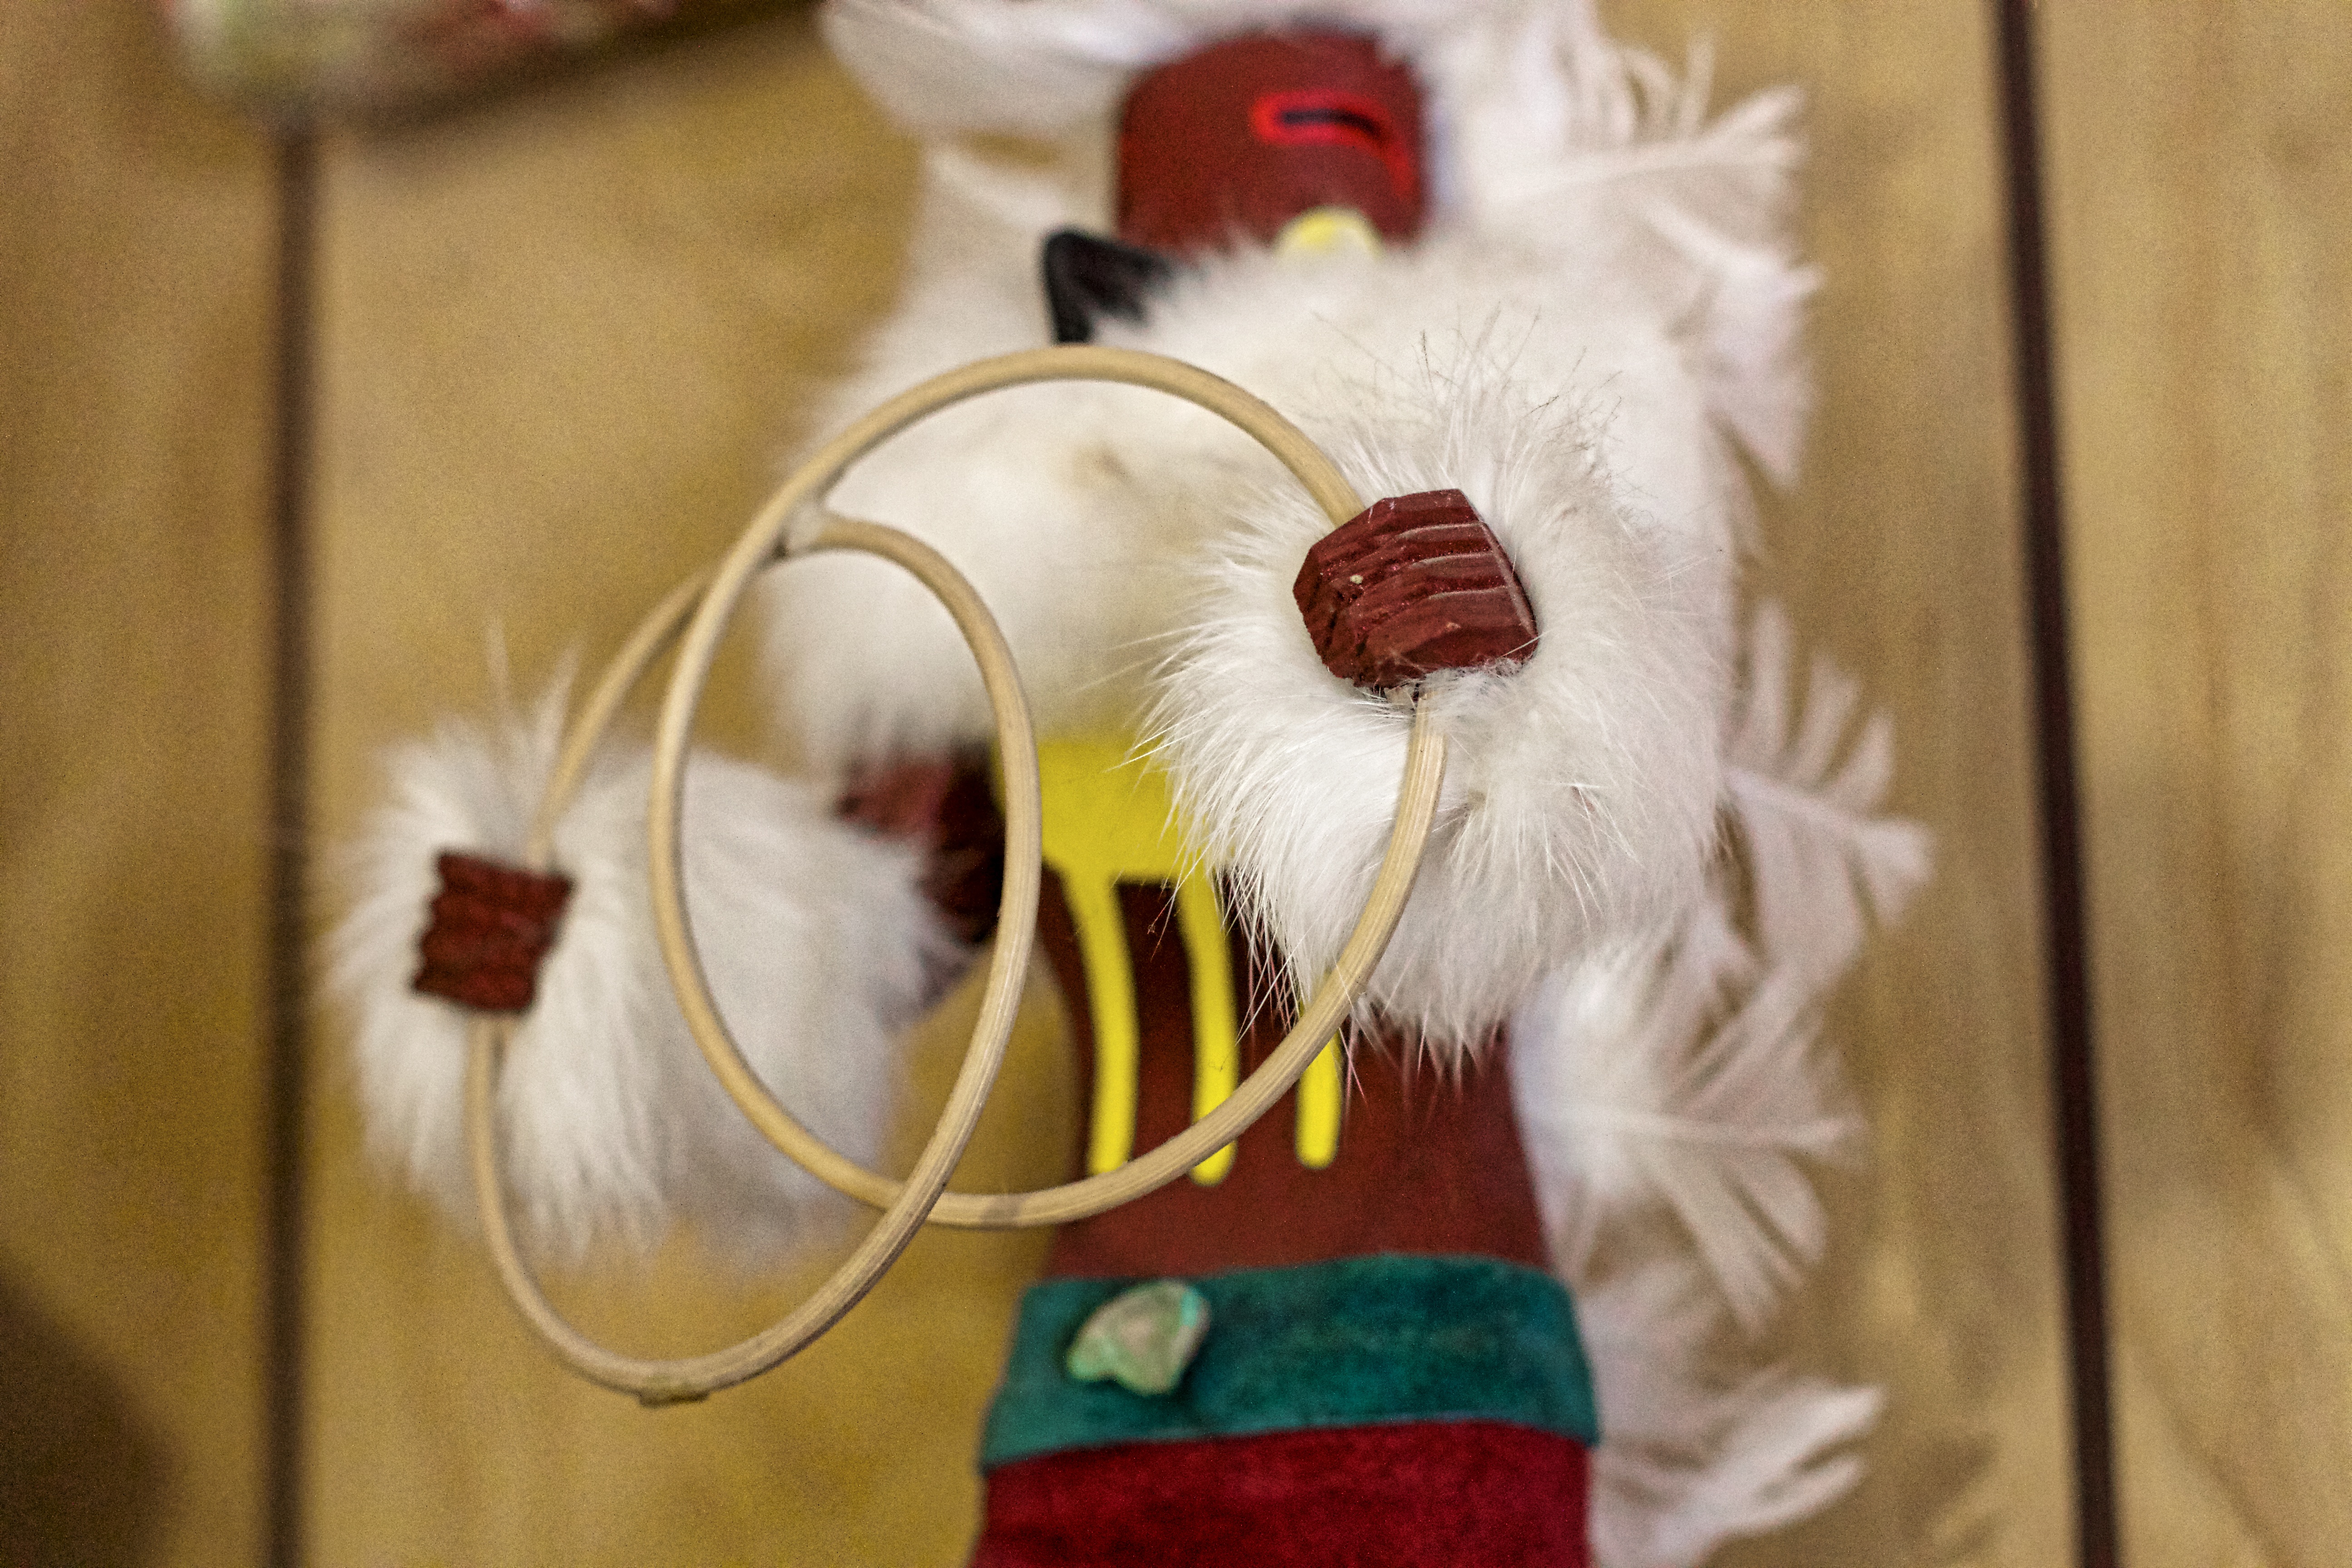
white, flower, red, cat, color, christmas, christmas decoration